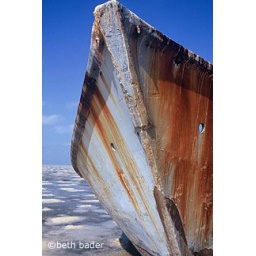
An old boat hull sits beached on a sand flat in Cockburn Harbor, South Caicos